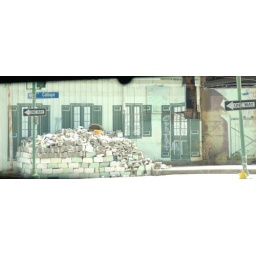
Green and white blocks in front of a painted building